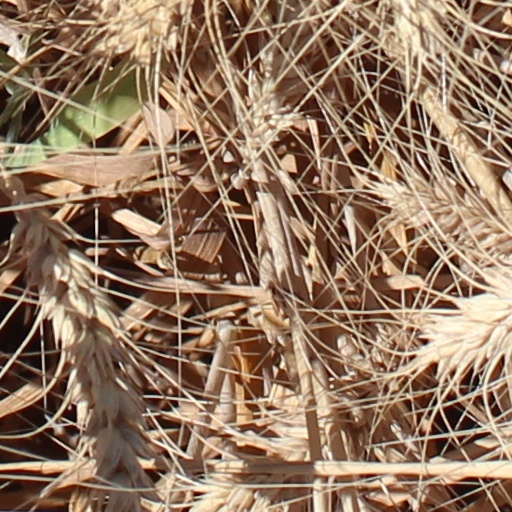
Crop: wheat